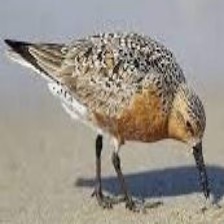
Species: RED KNOT
Scientific name: CALIDRIS CANUTUS
ImageNet parent category: red-backed_sandpiper